Bermuda Militia (1612–1815)

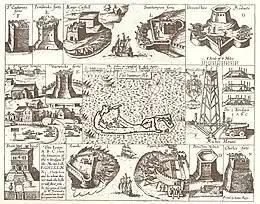
Captain John Smith's 1624 map of Bermuda, showing contemporary fortifications.

Bermuda has organised several different forms of militia between the 1612 and 1815. The roles of the militias included defence of the colony in complement with the activities of the British Army and Royal Navy.